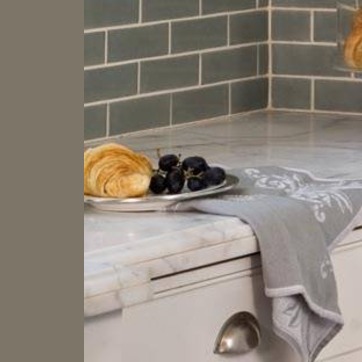
Material: food